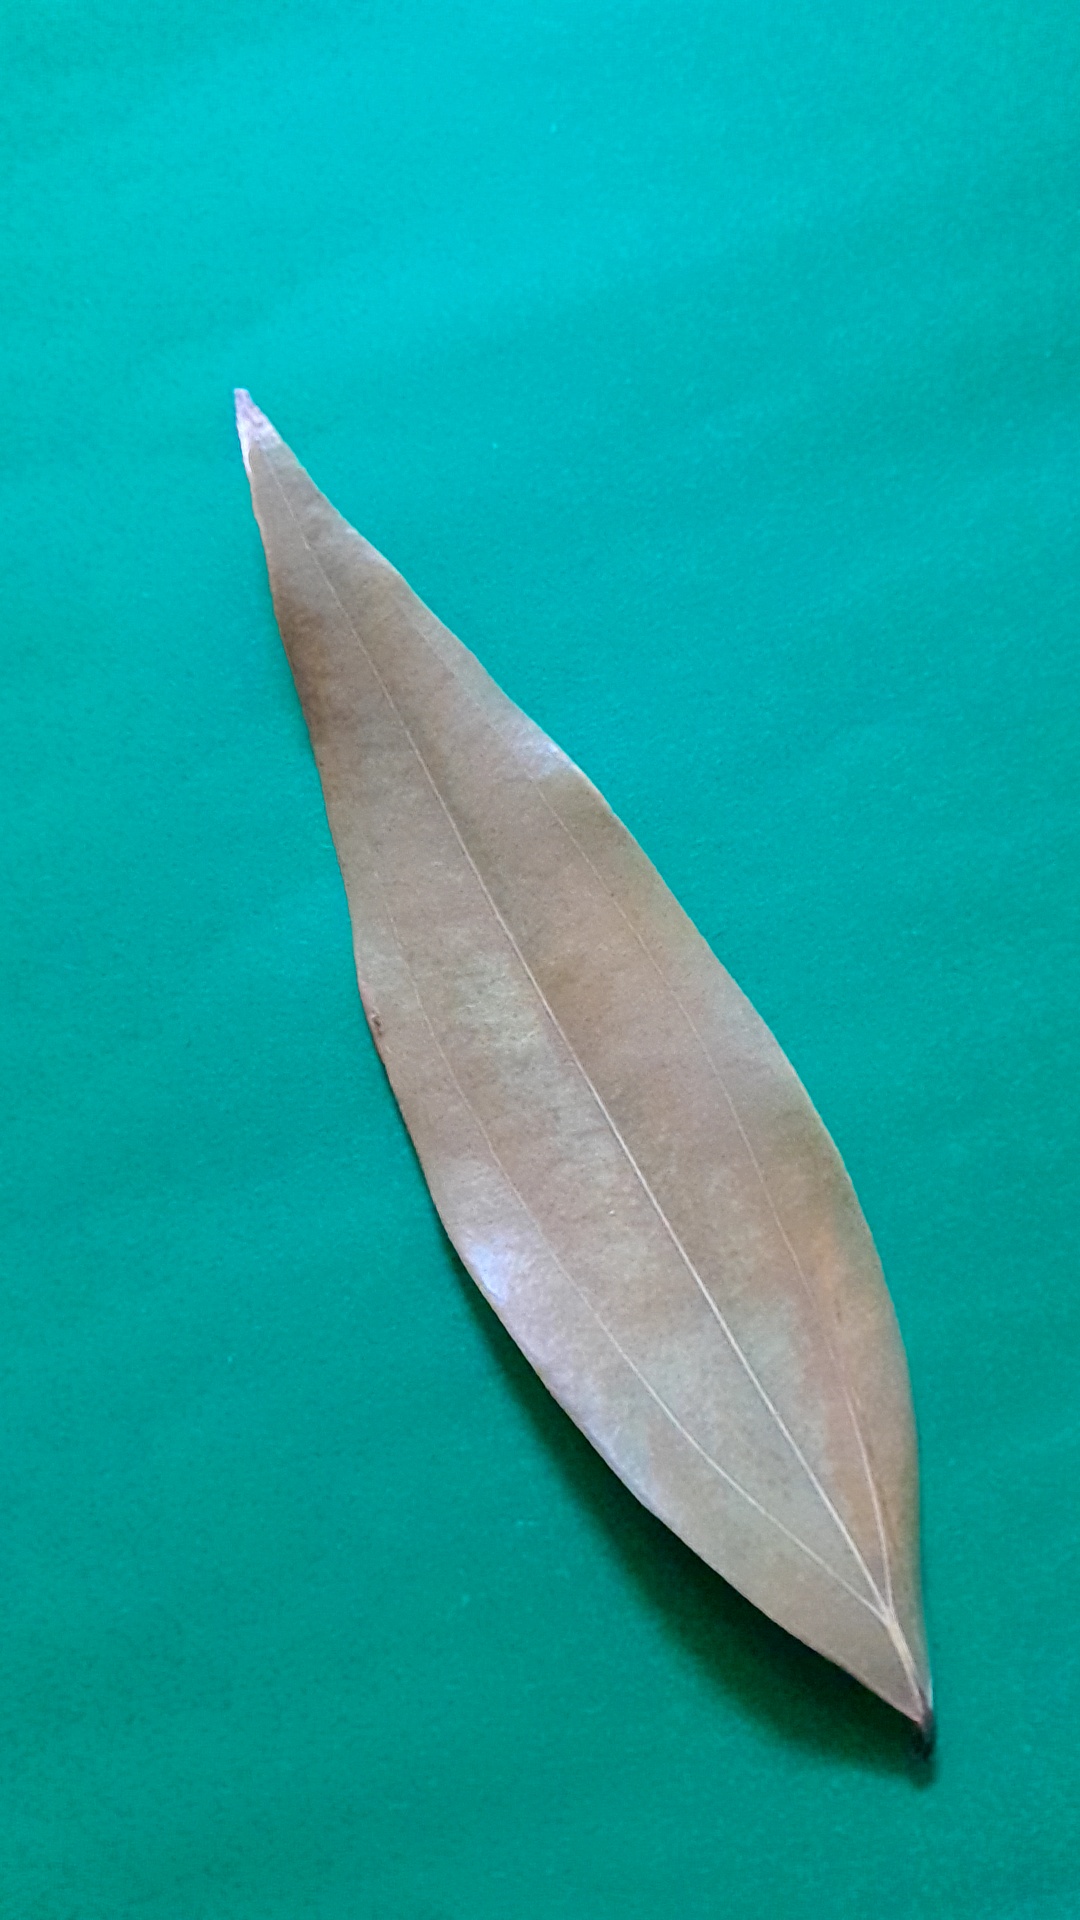
Label: Dry Leaf